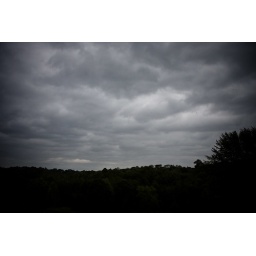
Taken at the dog hill pavilion in Cherokee Park on Sunday afternoon.